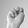
ASL letter: N